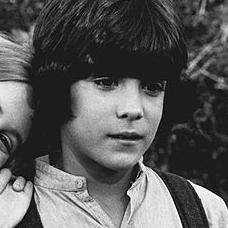
Age: 10